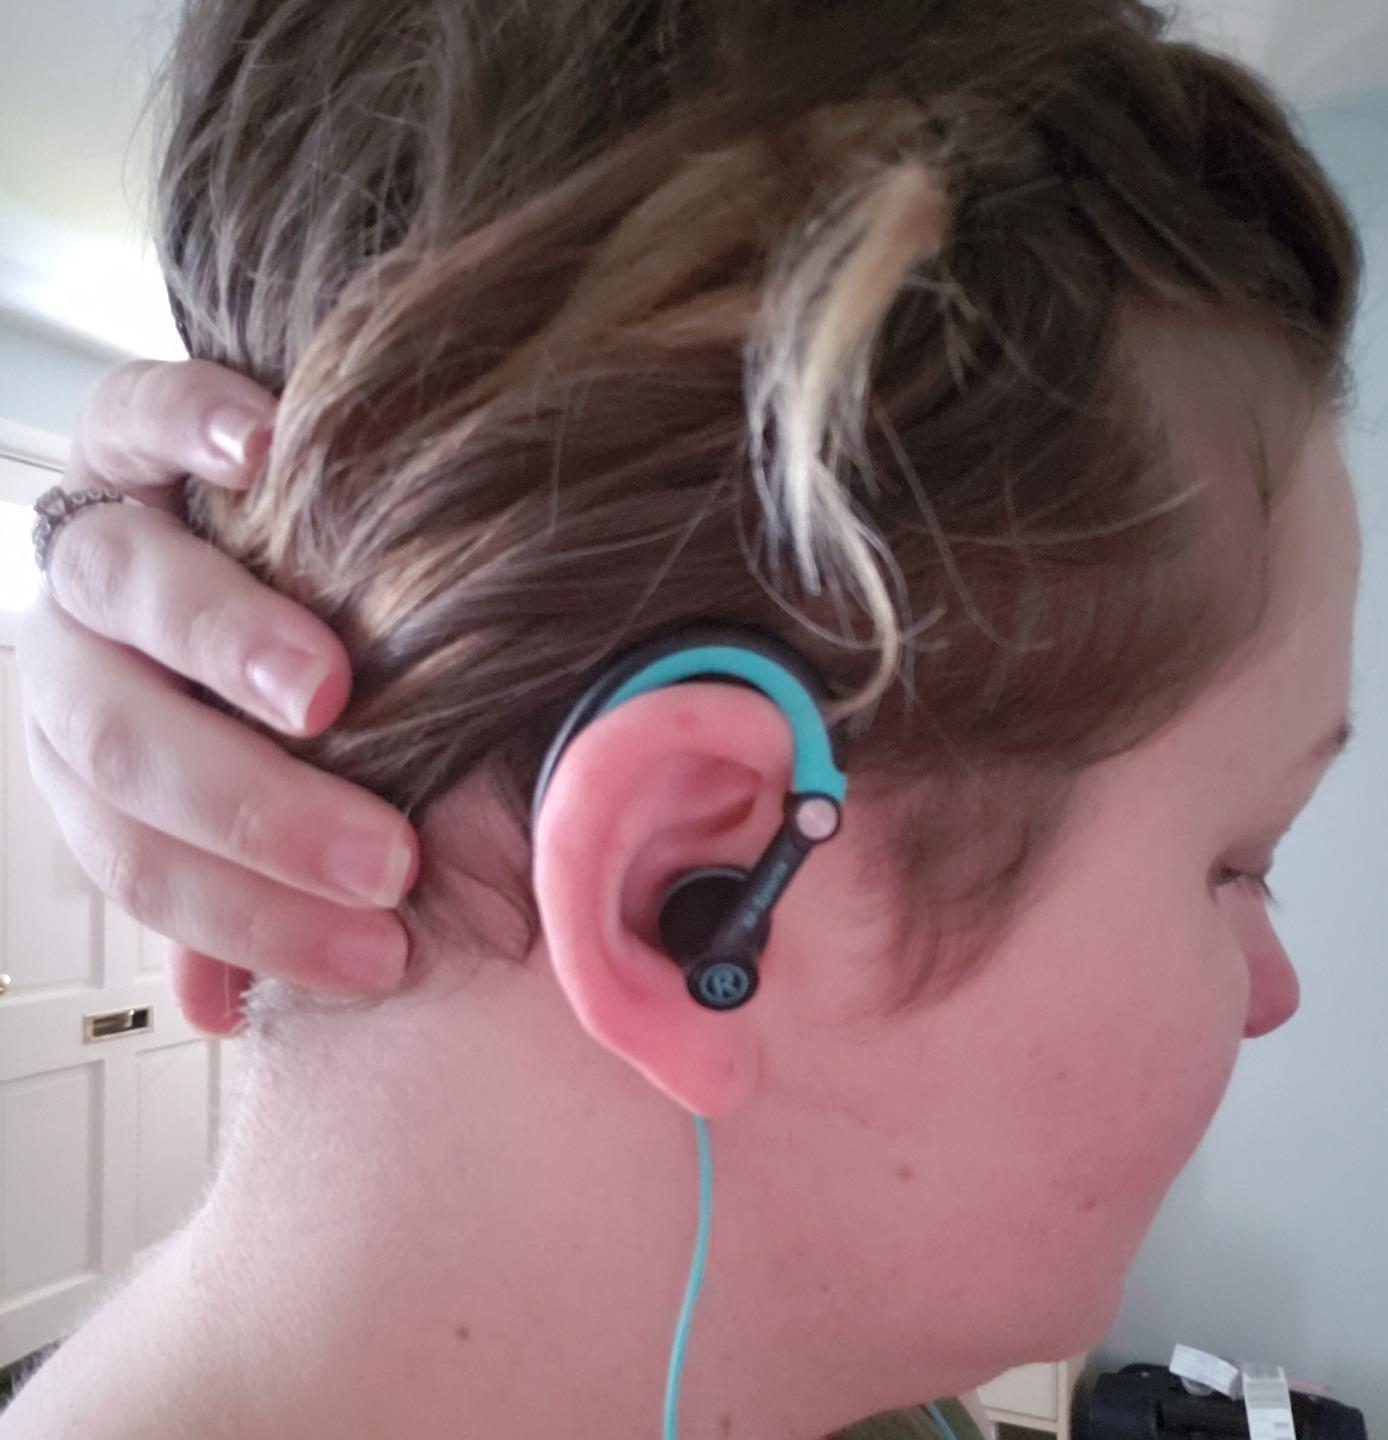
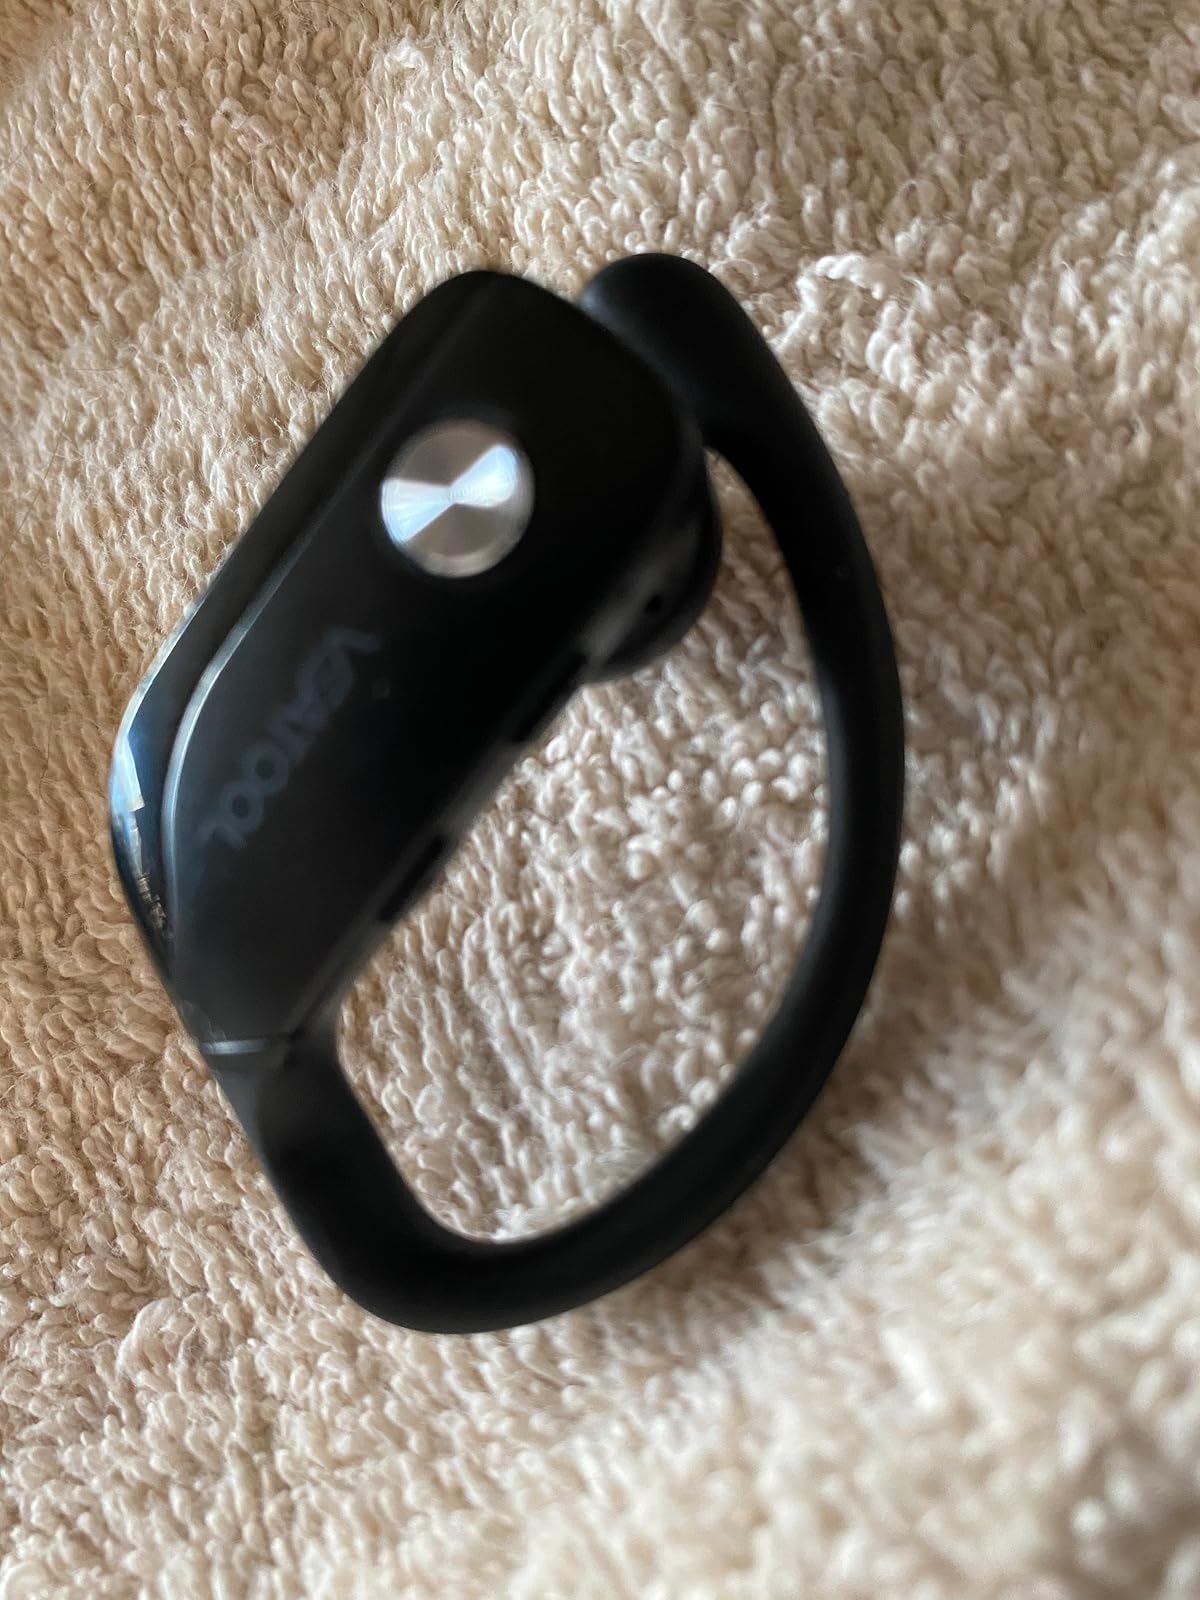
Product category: earbuds
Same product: no